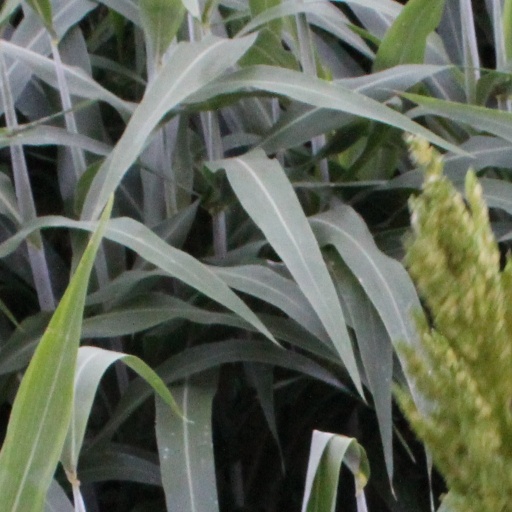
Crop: sorghum